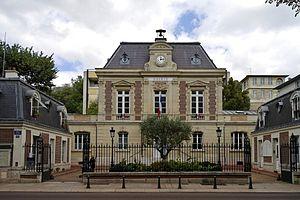
Saint-Maurice est une commune française située dans le département du Val-de-Marne, en région Île-de-France. Elle s'appelait Charenton-Saint-Maurice jusqu'en 1843.